Käärijä

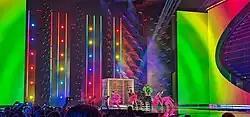
Käärijä performing "Cha Cha Cha" on stage during the first semi-final of the Eurovision Song Contest 2023 at the Liverpool Arena.

Performing in the first semi-final, held on 9 May 2023, Pöyhönen finished first with 177 points and thus qualified for the final. In the final, he topped the public vote with 376 points, but ultimately finished in second place with 526 points overall to Sweden's entrant Loreen.